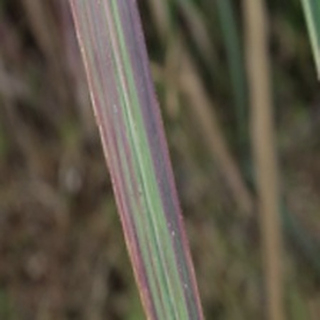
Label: sugarcane_bacterial_blight